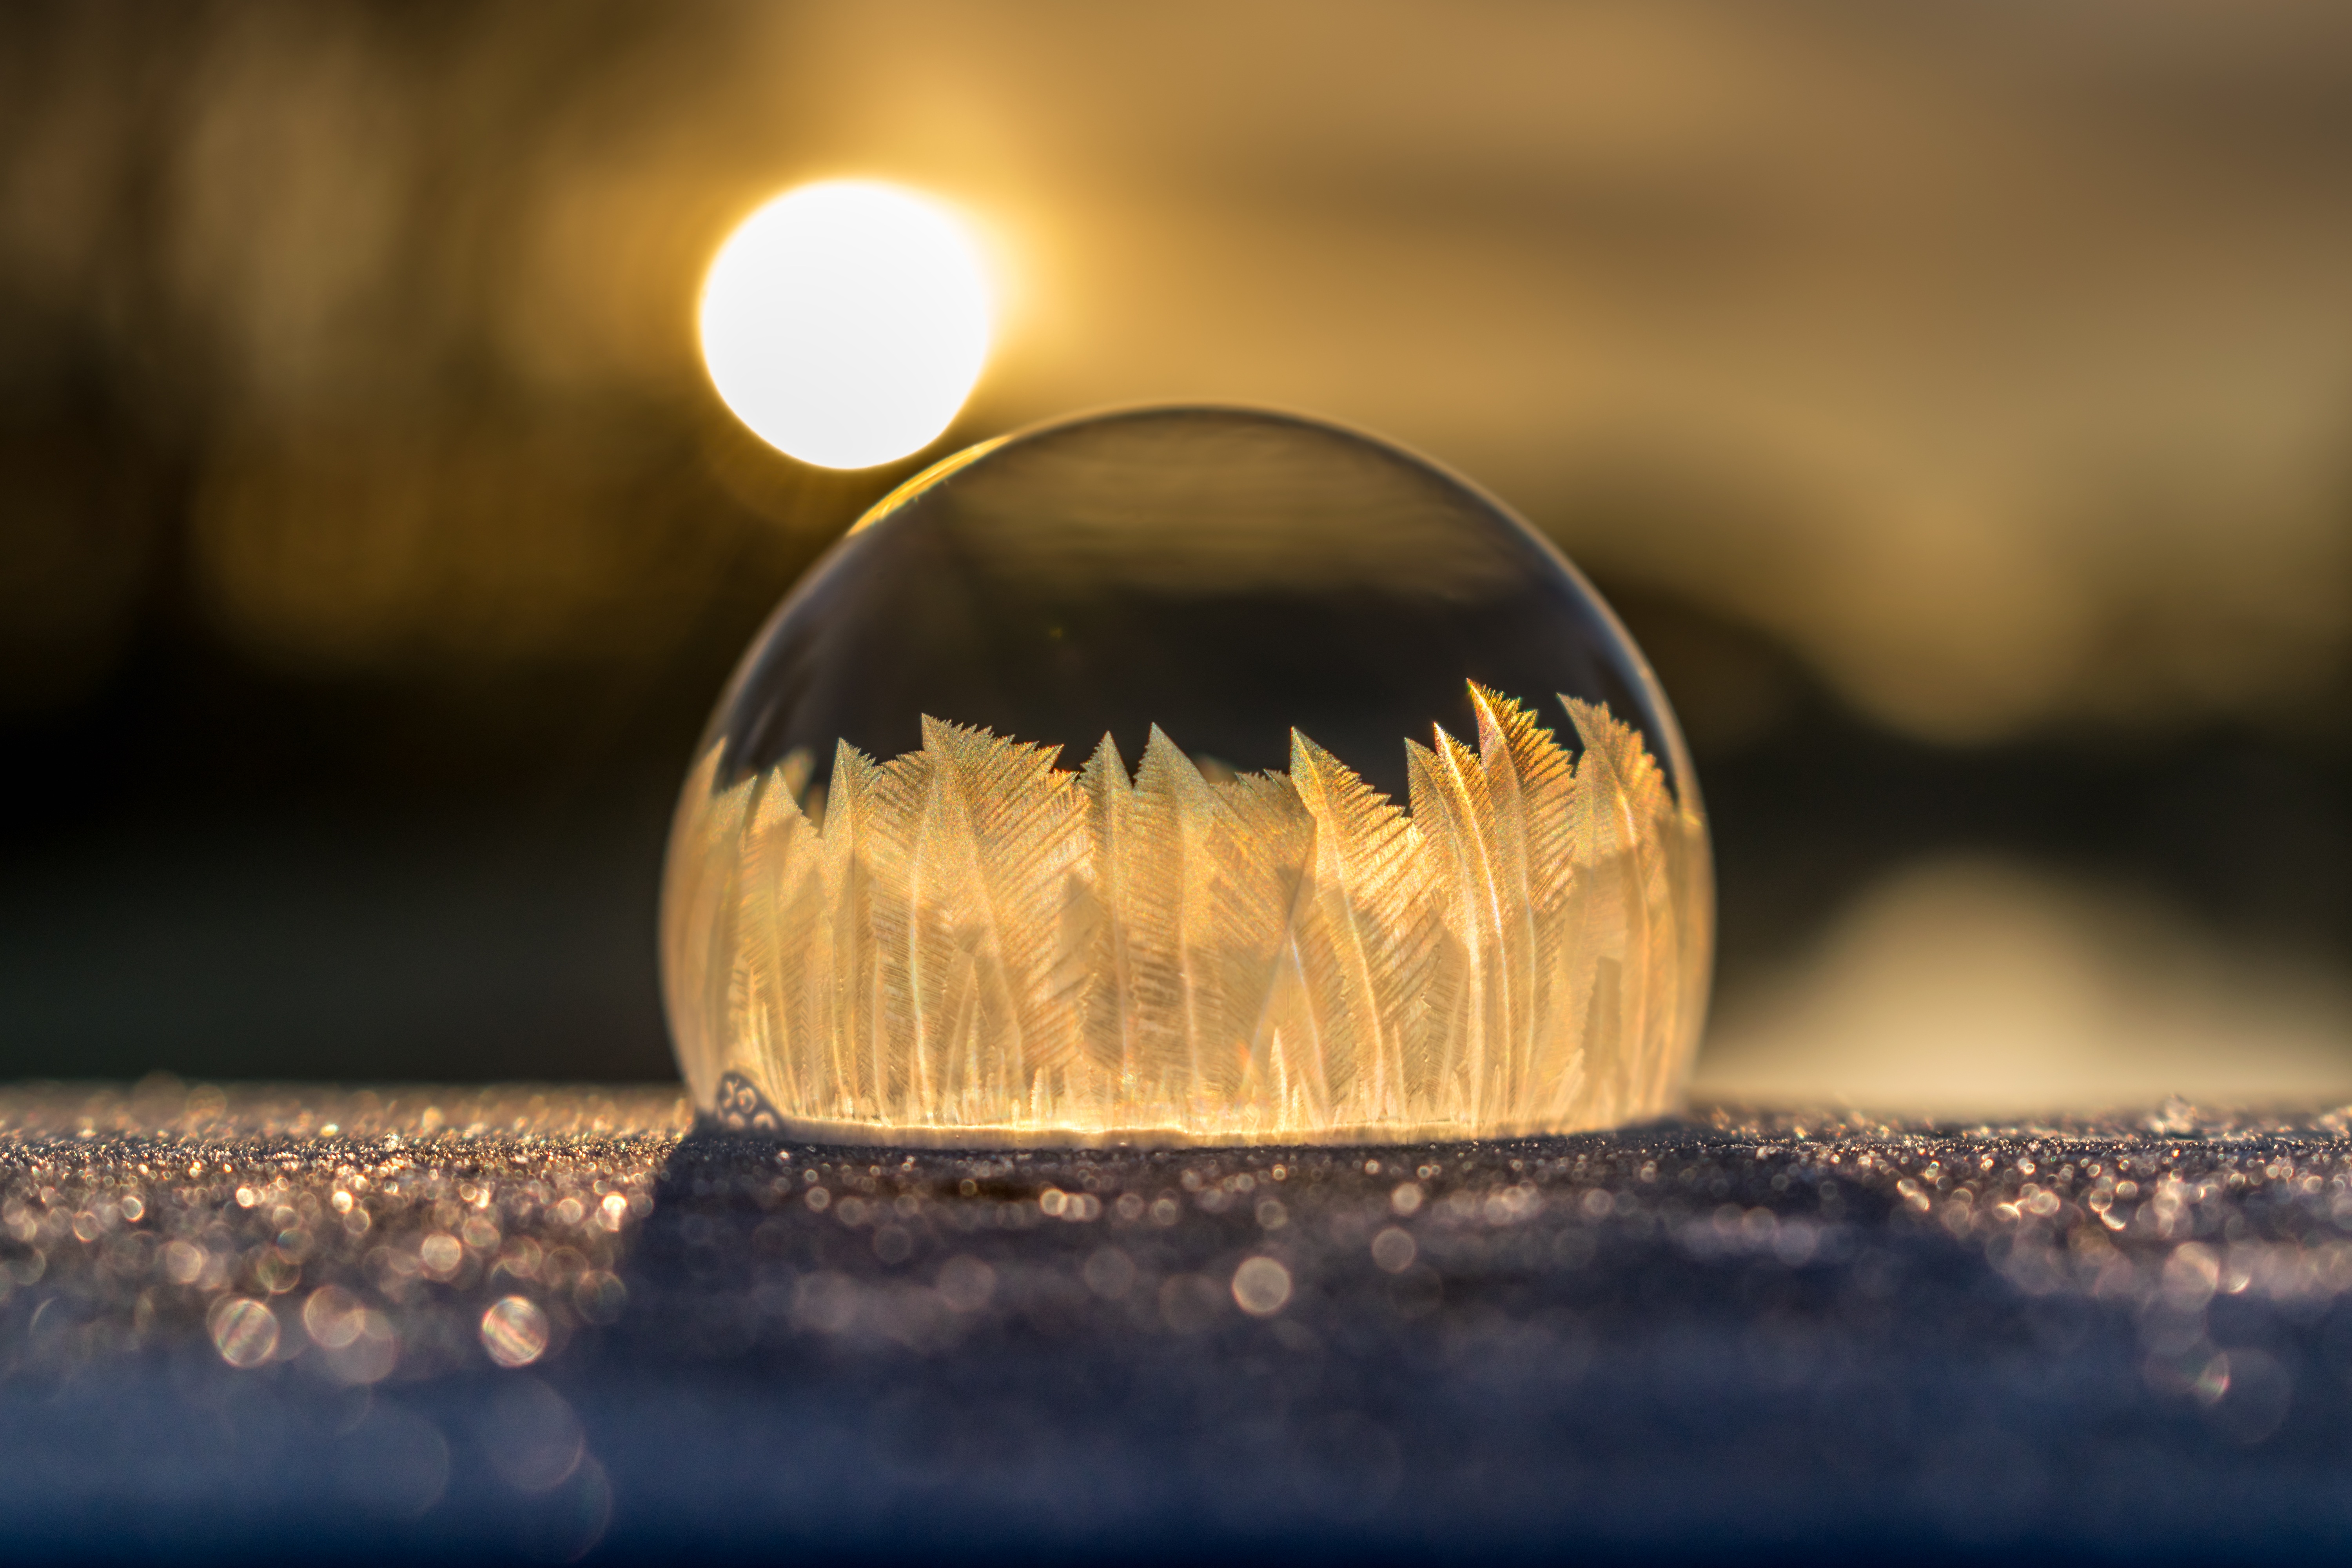
water, cold, winter, light, sunrise, night, photography, sunlight, morning, frost, ice, orange, reflection, darkness, freeze, frozen, blue, yellow, lighting, bubble, close up, icy, ball, magic, frosted, soap bubble, shape, wintry, fairytale, iridescent, back light, macro photography, eiskristalle, hardest, spherical shape, frozen bubble, computer wallpaper, frosted soap bubble, crystal growth